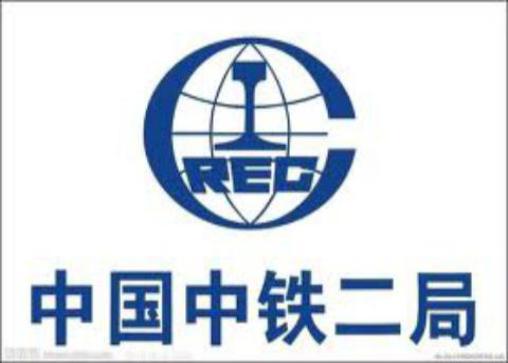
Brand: china railway group limited
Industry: Others